Asmodea

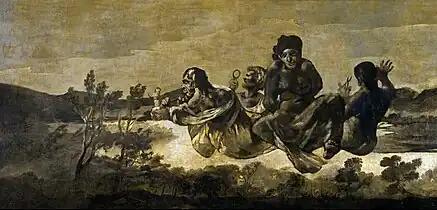
"Atropos", Goya, 1821–1823. Prado, Madrid.

Writer Richard Cottrell has noted the similarity in the colouring of the 'livid' sky with another work from the "Black Painting" series, "The Dog". The work bears similarity to "Atropos" and "A Pilgrimage to San Isidro", in that it utilises an elliptical visual device to distort the viewer's perspective. In this case, the robe of the male flyer brings him almost out of the canvas and much closer to the viewer than the female flyer. Like "Atropos", this work is one of the only from the series in which its intended meaning can be deduced from its classical sources.